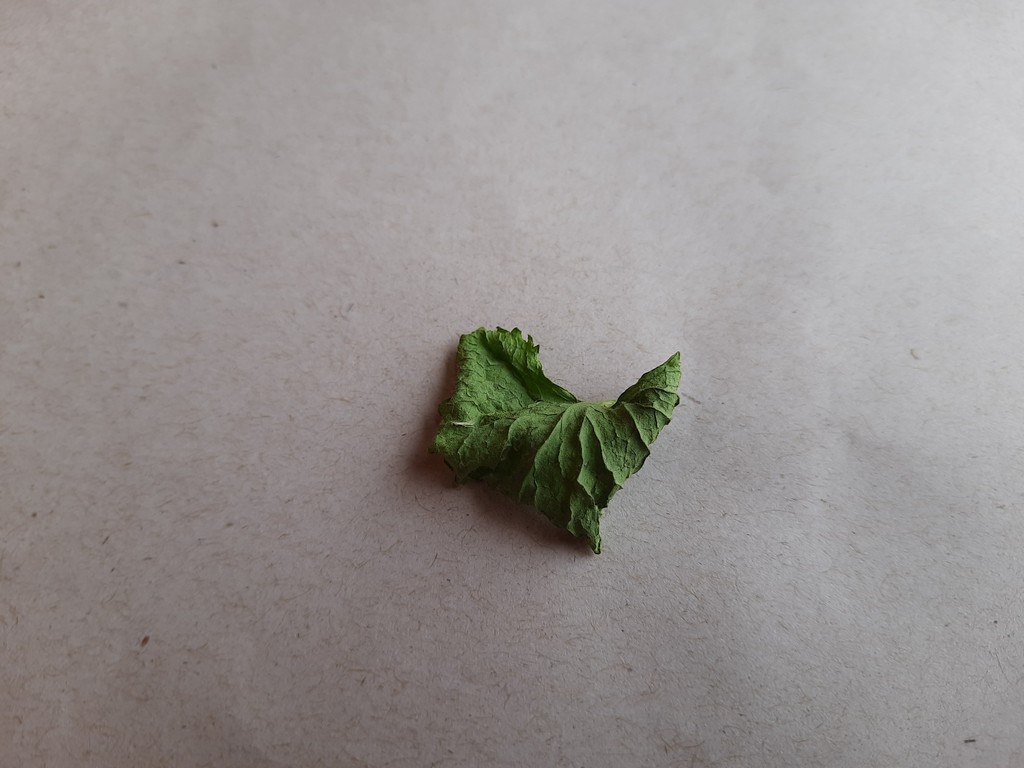
Label: Dried